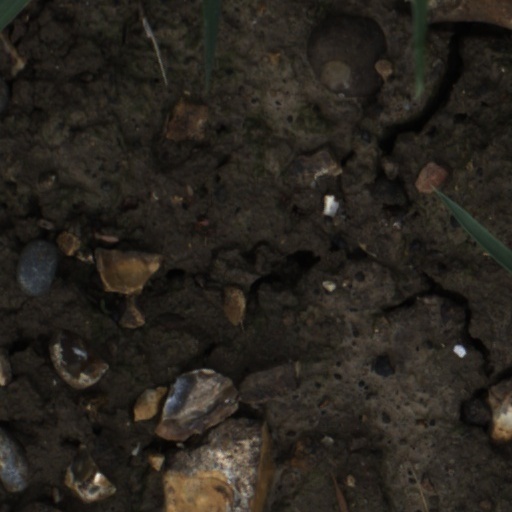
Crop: wheat